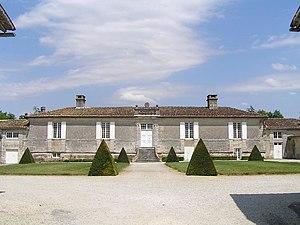
Cet article recense les monuments historiques de la Charente, en France.
Le logis de Boussac a été construit à partir de 1695 par Jacques Perrin, près de Richemont, sur les bords de l'Antenne, en hauteur du bief du moulin, sur la commune actuelle de Cherves-Richemont.
Cherves-Richemont est une commune du Sud-Ouest de la France située dans le département de la Charente. Cette commune compte 2 420 habitants d'après le dernier rescensement en 2008. Elle s'étend sur 37,9 km² pour une densité de 63,5 hab./km².